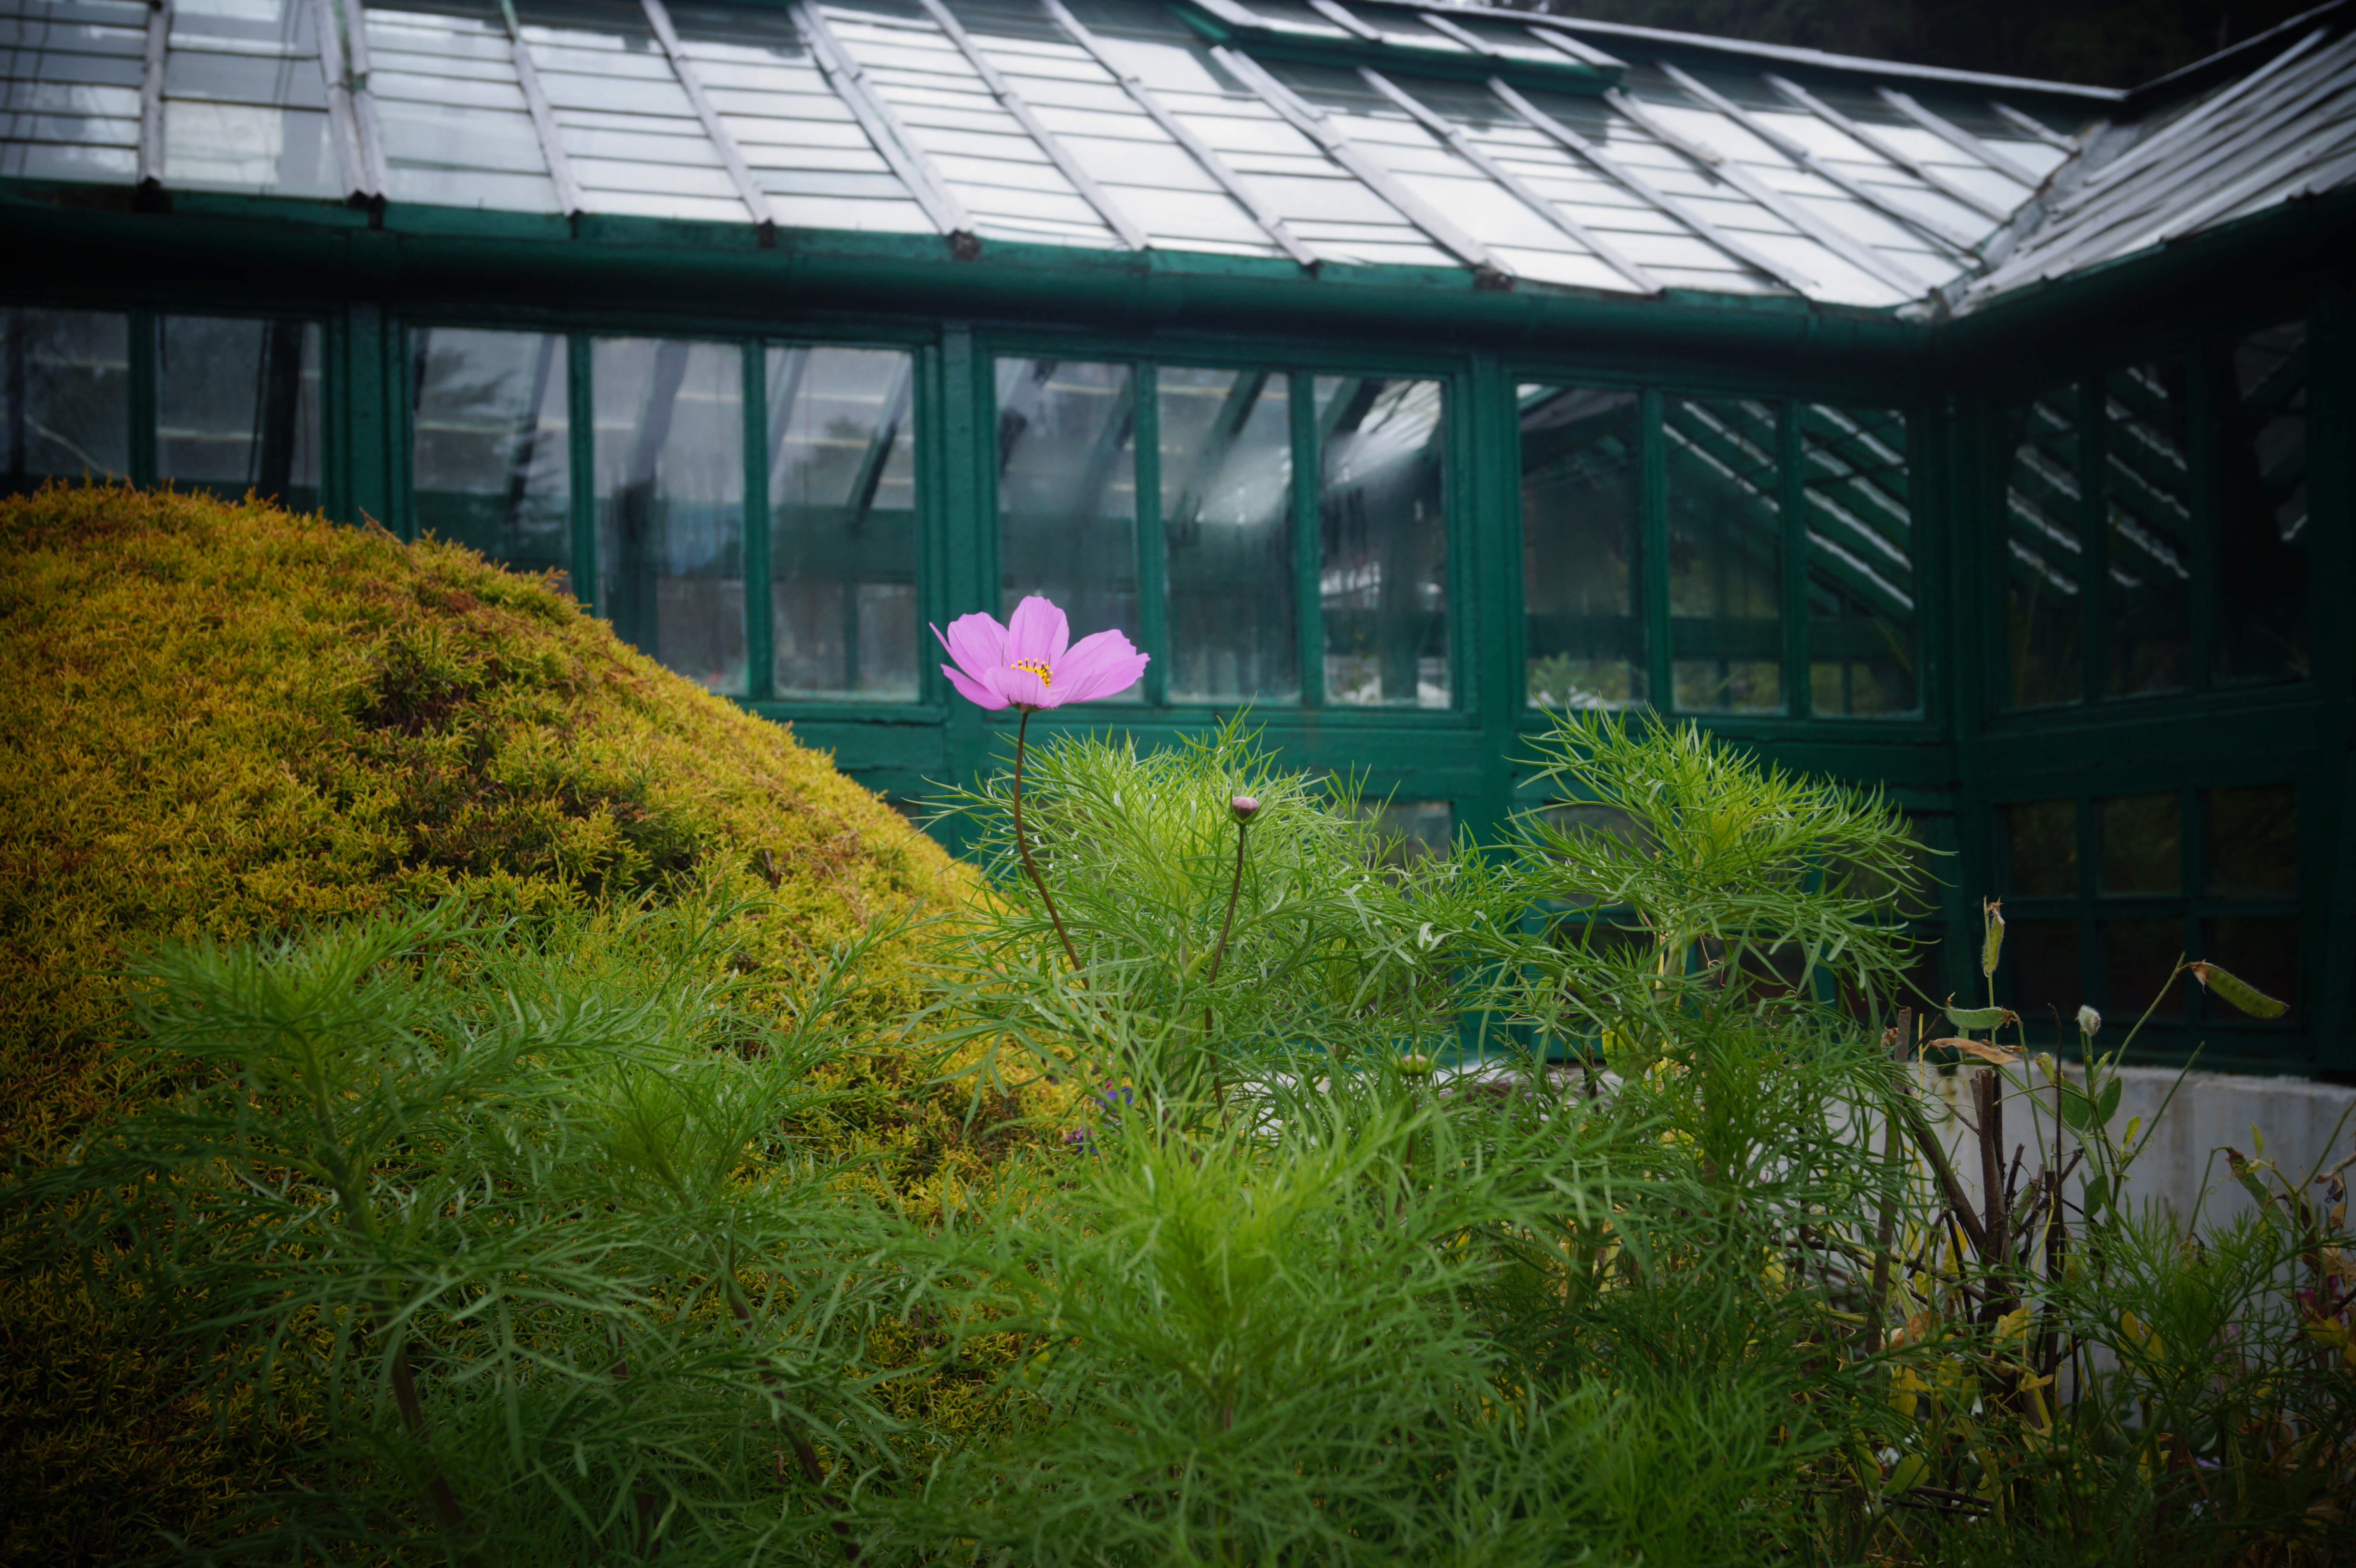
grass, plant, lawn, sunlight, leaf, flower, green, backyard, botany, garden, yard